Cartosat-3

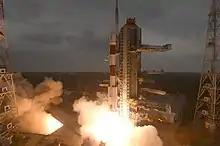
PSLV-C47 lifting off from Second Launch Pad (SLP) with Cartosat-3.

PSLV-C47 carrying Cartosat-3 was launched on 27 November 2019 at 03:58 UTC using XL variant of Polar Satellite Launch Vehicle from the Second Launch Pad (SLP) of Satish Dhawan Space Centre into a Sun-synchronous orbit of 450 kilometers. Thirteen commercial ride-sharing 3U cubesats including twelve SuperDoves (Flock-4p) by Planet Labs and one Meshbed by Analytical Space of United States were also put in orbit using the same launch vehicle. Commercial ride-share was arranged by NewSpace India Limited, Spaceflight Industries and ISILaunch.